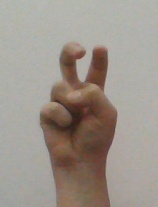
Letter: toot